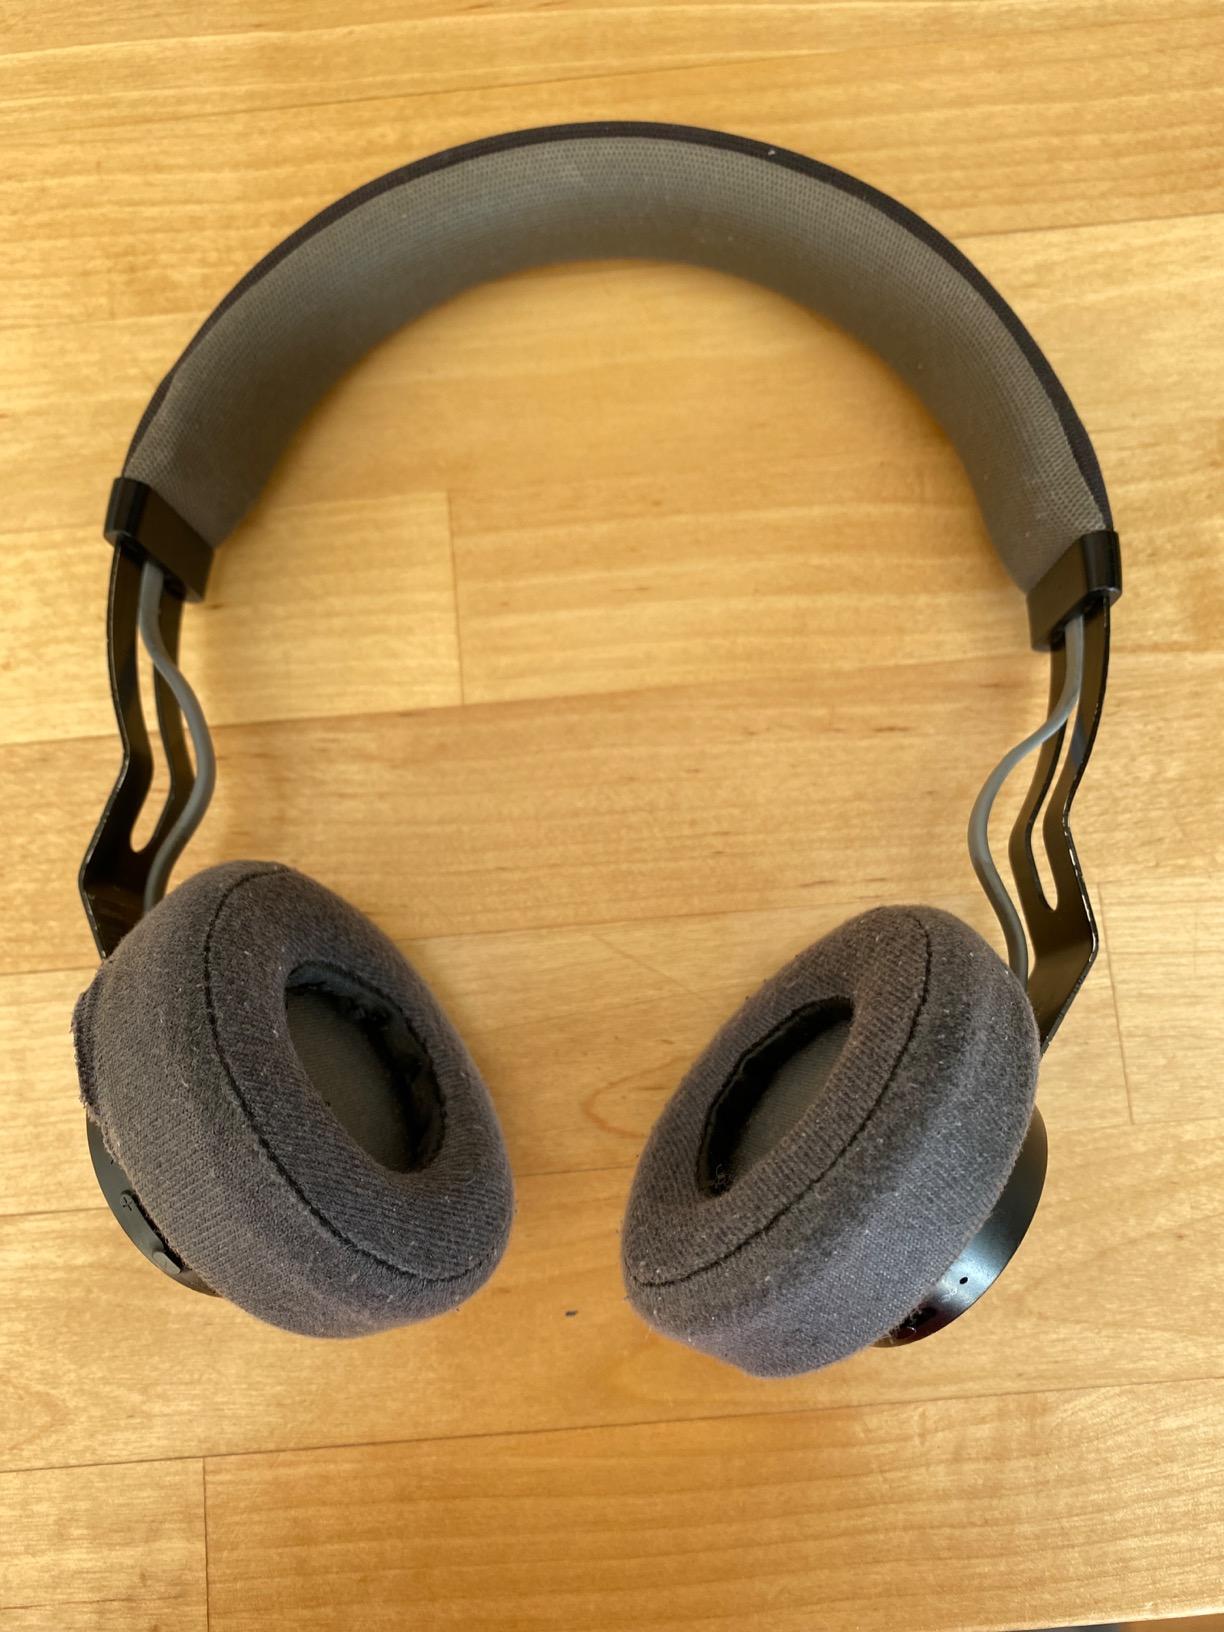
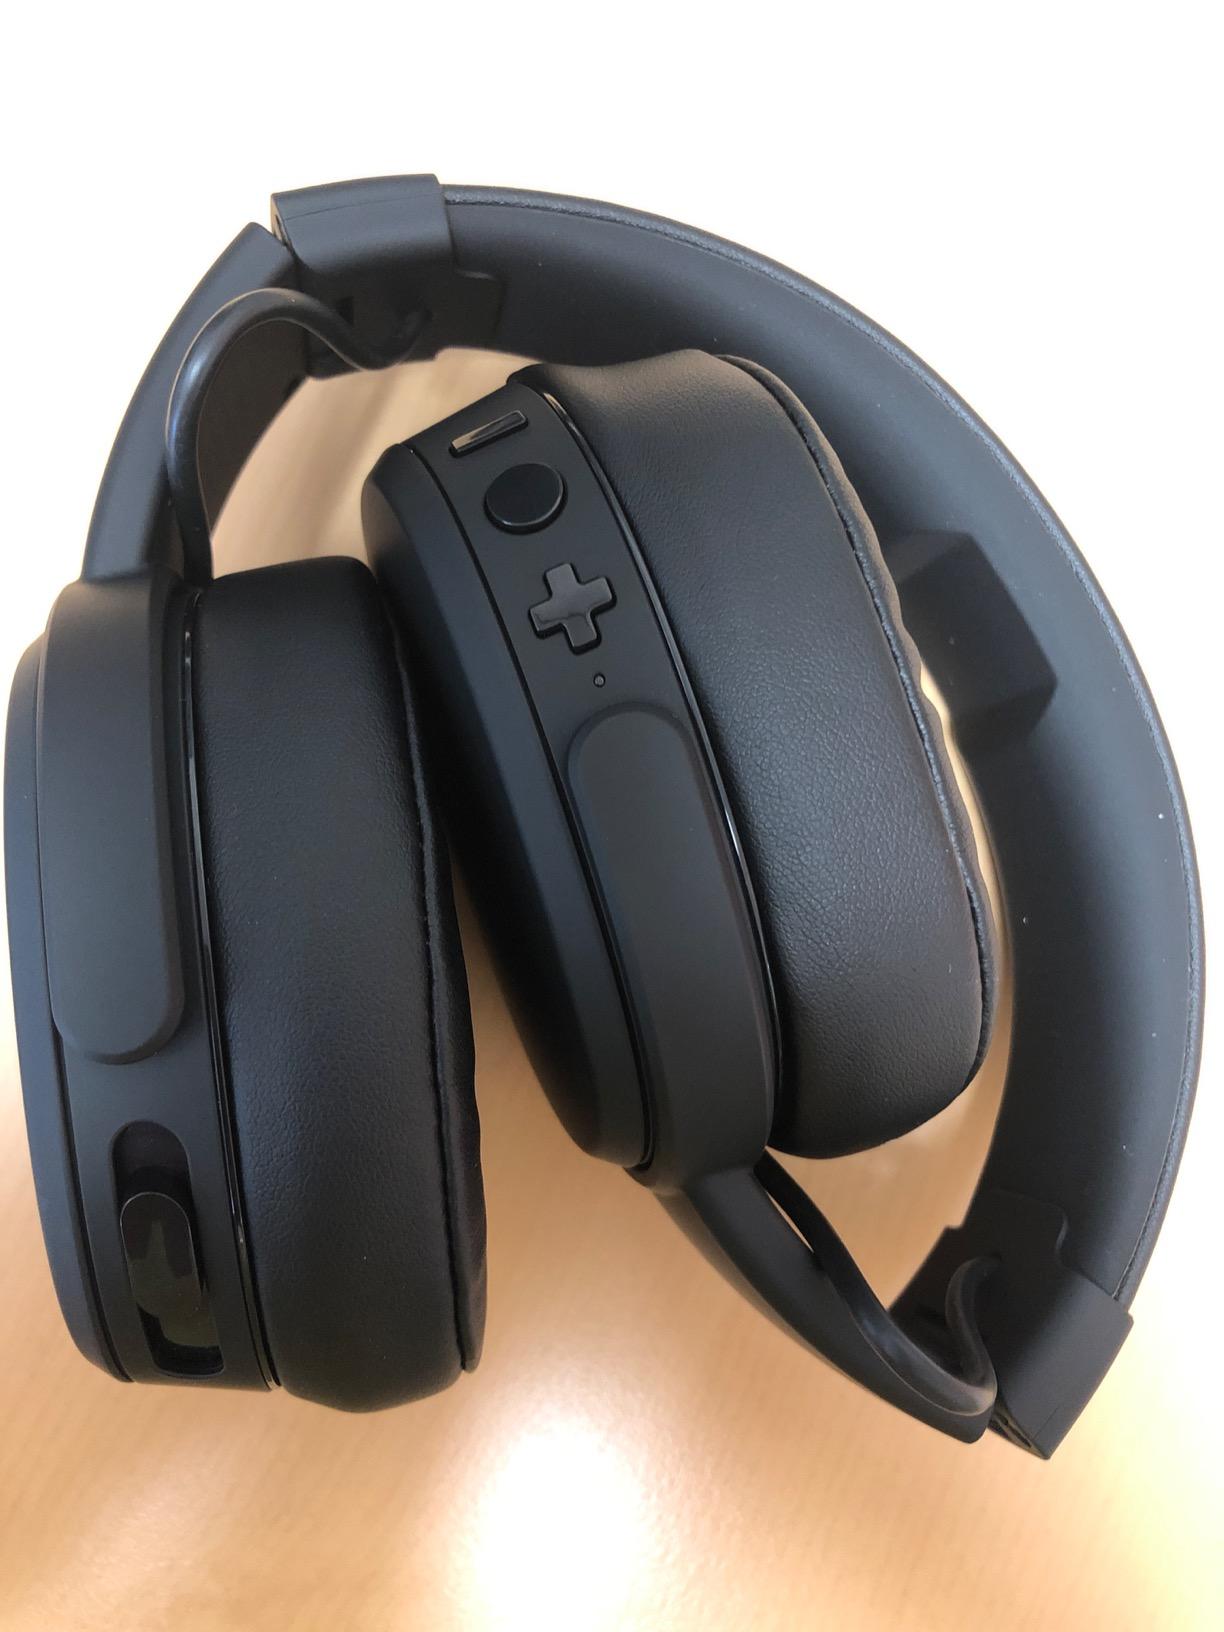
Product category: headphones
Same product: no